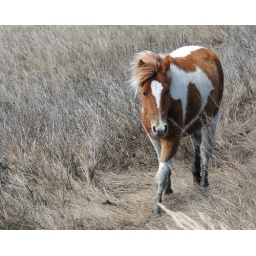
Brown and white pony walking in the salt marsh